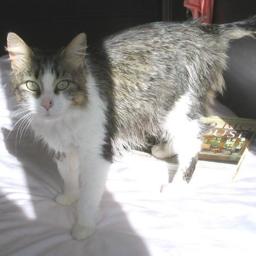
Animal: cats